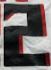
Number: 2